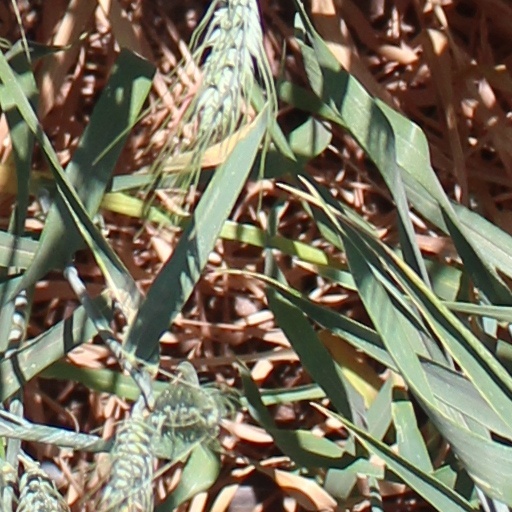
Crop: wheat